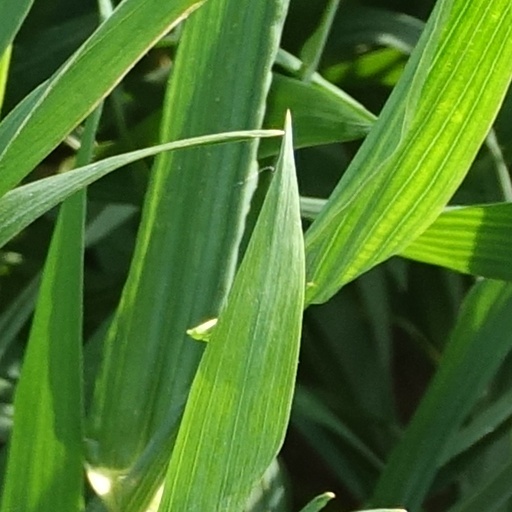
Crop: wheat